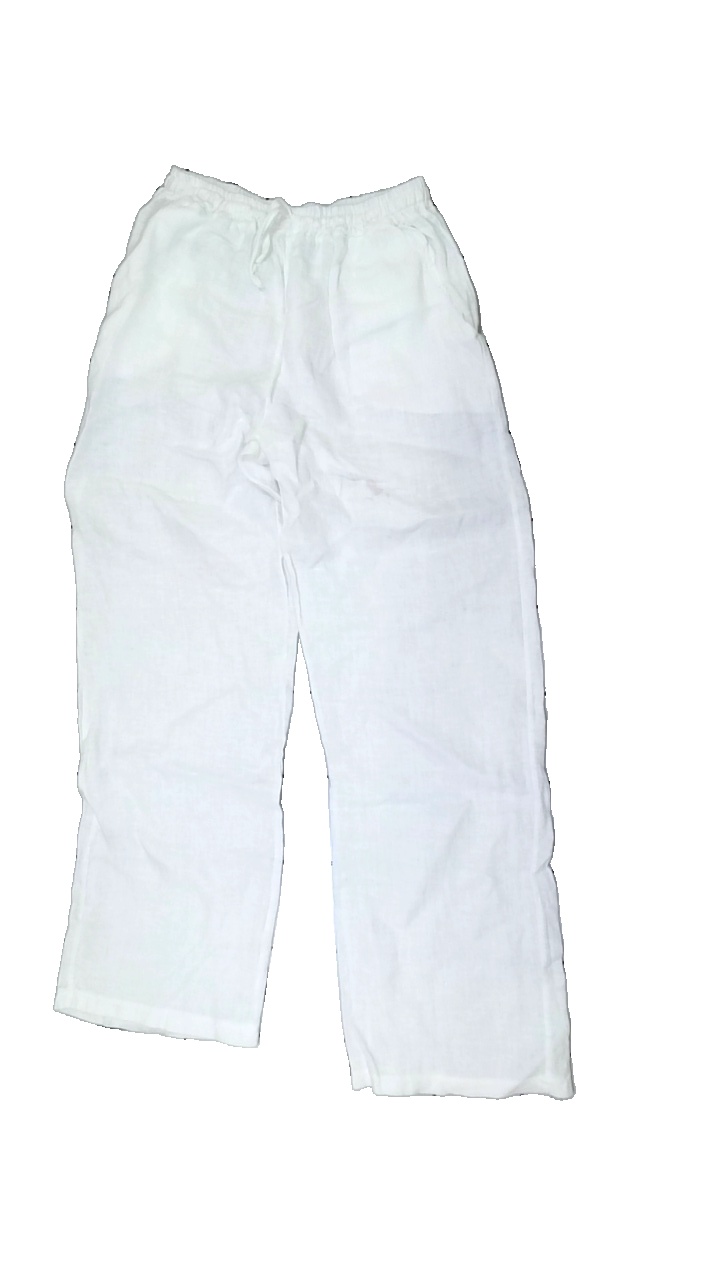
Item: Trousers (Ladies)
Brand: Missing
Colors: White
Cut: Regular
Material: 100% Cotton
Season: All
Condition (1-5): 2
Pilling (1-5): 5
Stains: Minor
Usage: Recycle
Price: <50